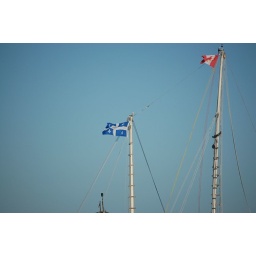
Taken from the best seat in the house in Charlotte Plumber's Restaurant, Fulton, Texas.  Fulton is right next to Rockport.